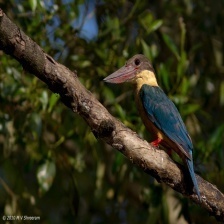
Species: STORK BILLED KINGFISHER
Scientific name: PELARGOPSIS CAPENSIS